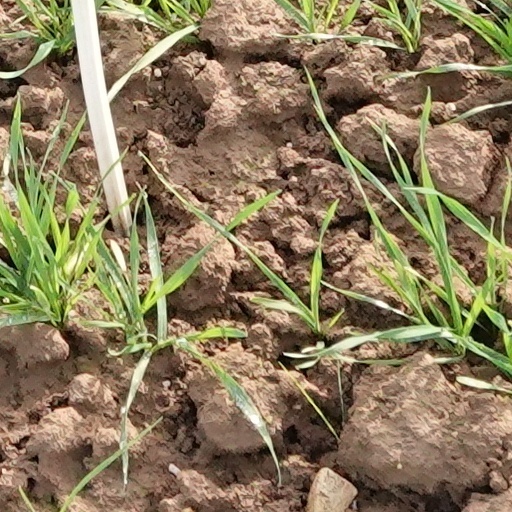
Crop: wheat